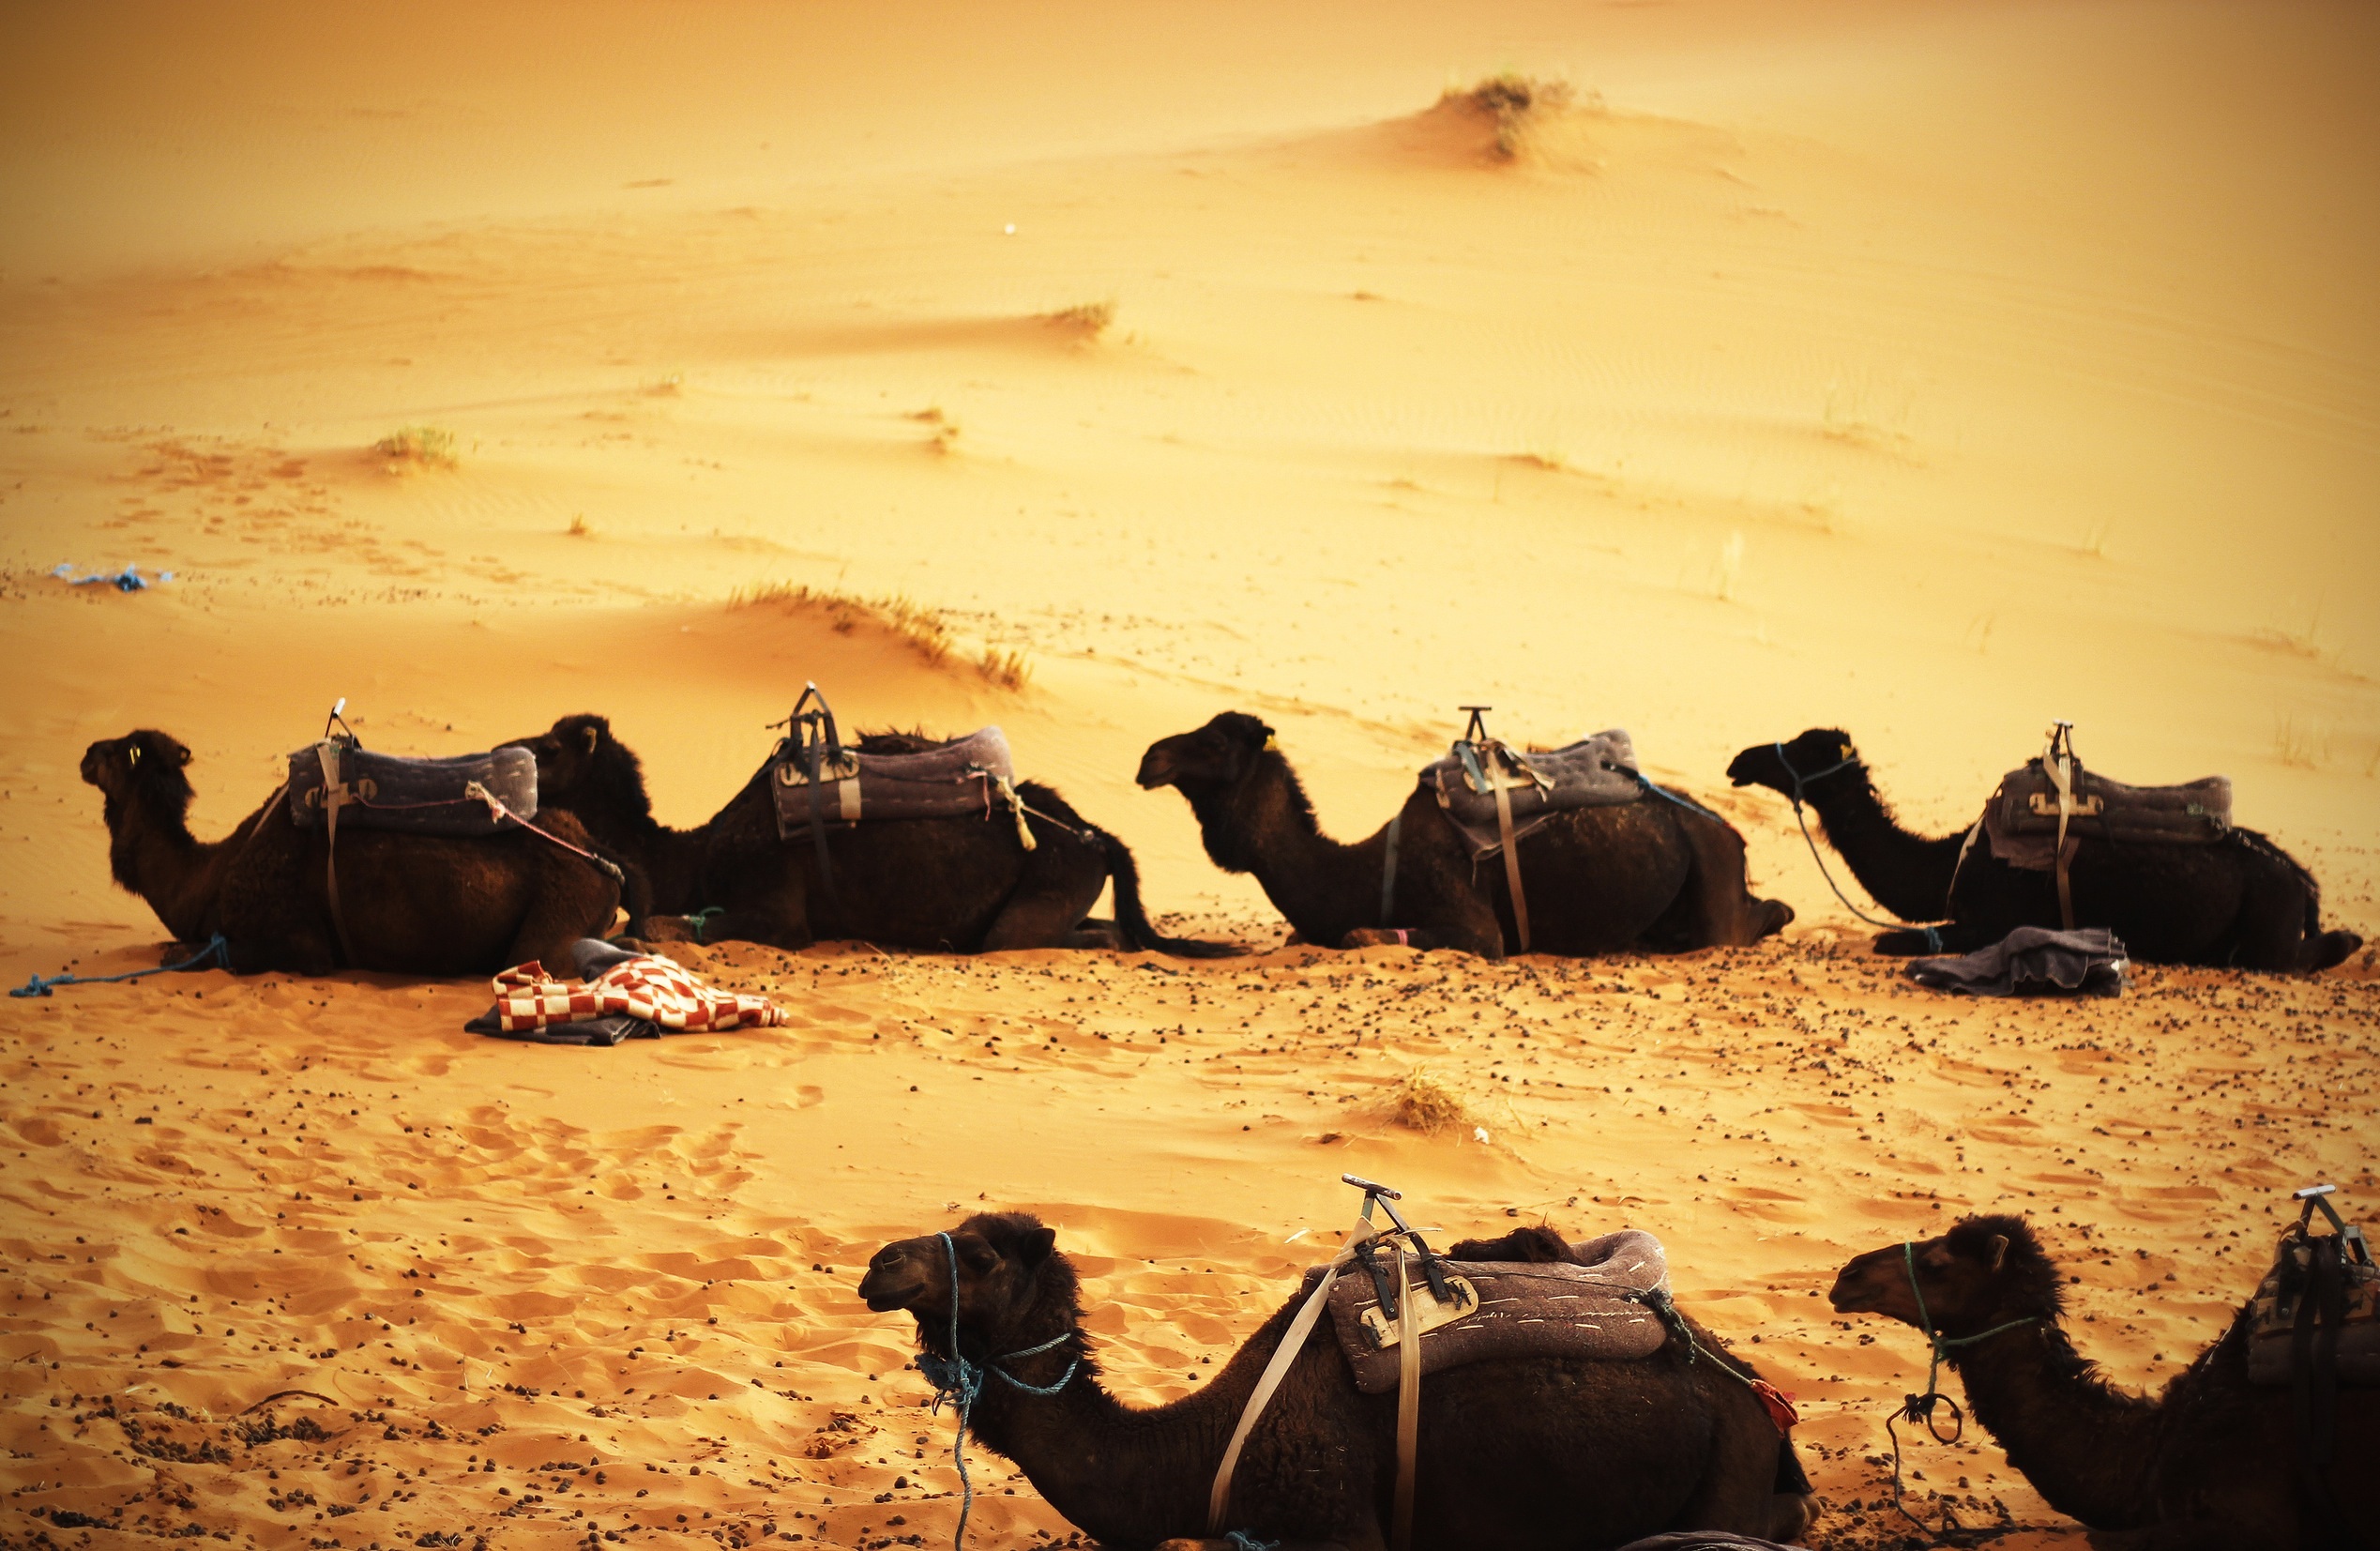
landscape, sand, sunset, morning, desert, camel, temple, animals, camels, sahara, wadi, erg, natural environment, aeolian landform, camel like mammal